Georg Mathias Fuchs

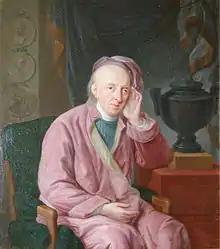
Portrait of Bolle Willum Luxdorph, Danish poet and historian.

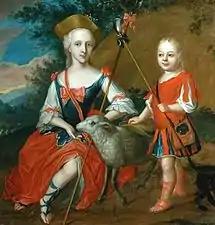
Boy and Girl Dressed as a Shepherd and a Shepherdess

Georg Mathias Fuchs (9 October 1719, in Regensburg – 5 April 1797, in Copenhagen) was a German-born Danish portrait and history painter.